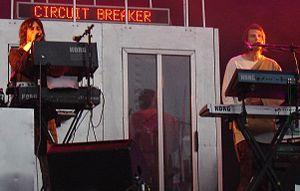
Röyksopp, au Glastonbury Festival (2005)